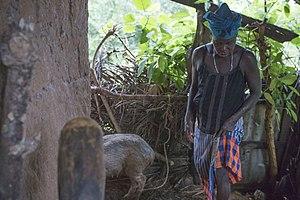
L'économie de la Guinée-Bissau dépend principalement de l'agriculture et de la pêche.